Alonso de Ribera

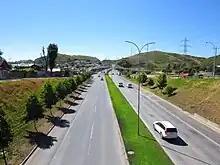
Alonso de Ribera highway in Chile

He returned as governor in 1612. Father Luis de Valdivia had specifically requested his appointment from King Philip III. Valdivia was the originator of a new system of defensive warfare in Chile. He planned a static frontier separating the Spanish zone from the Indigenous zone, permitting no one but missionaries to enter the south from the Spanish side. The king was in agreement, and although Ribera himself did not totally agree, he followed the royal orders and established the defensive system.